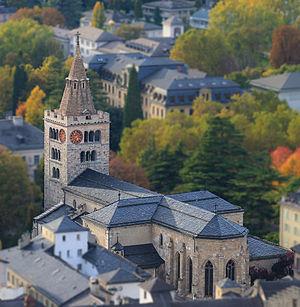
Cathédrale Notre Dame du Glarier, Sion, Canton du Valais, Suisse This is an image of a cultural property of national significance in Switzerland with KGS number 7035
Sion est une ville et une commune de Suisse, chef-lieu et ville la plus peuplée du canton du Valais et du district homonyme.